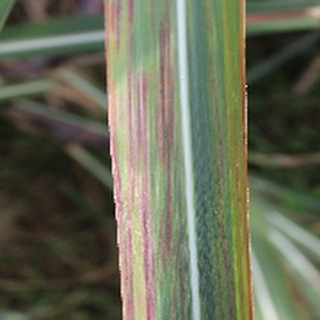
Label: sugarcane_bacterial_blight